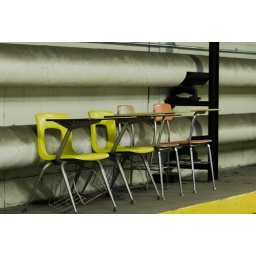
Some chairs in the tunnels I love how the grime makes the water pipes look.